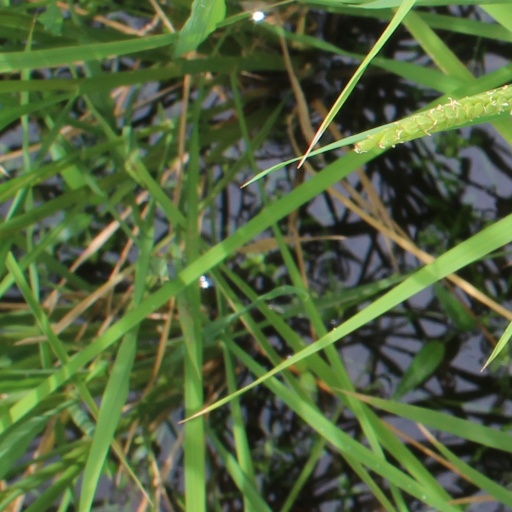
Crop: rice